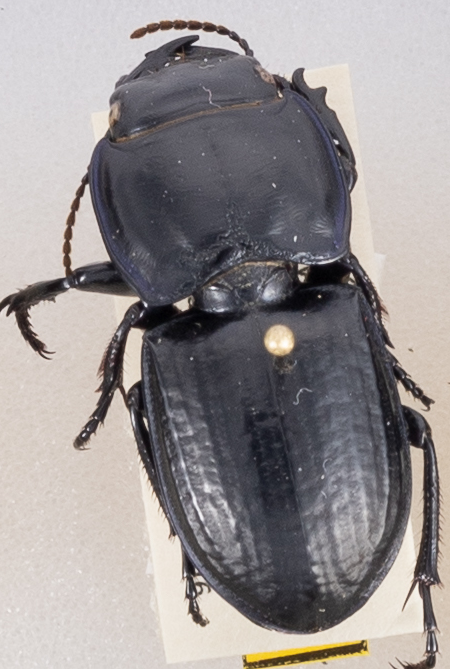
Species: Pasimachus sublaevis
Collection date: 2019-07-16
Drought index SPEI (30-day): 0.292
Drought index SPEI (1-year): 0.642
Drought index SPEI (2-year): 1.382